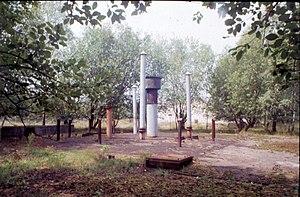
Voici une liste de mines de charbon triée en fonction du nom de la mine et de sa localisation.